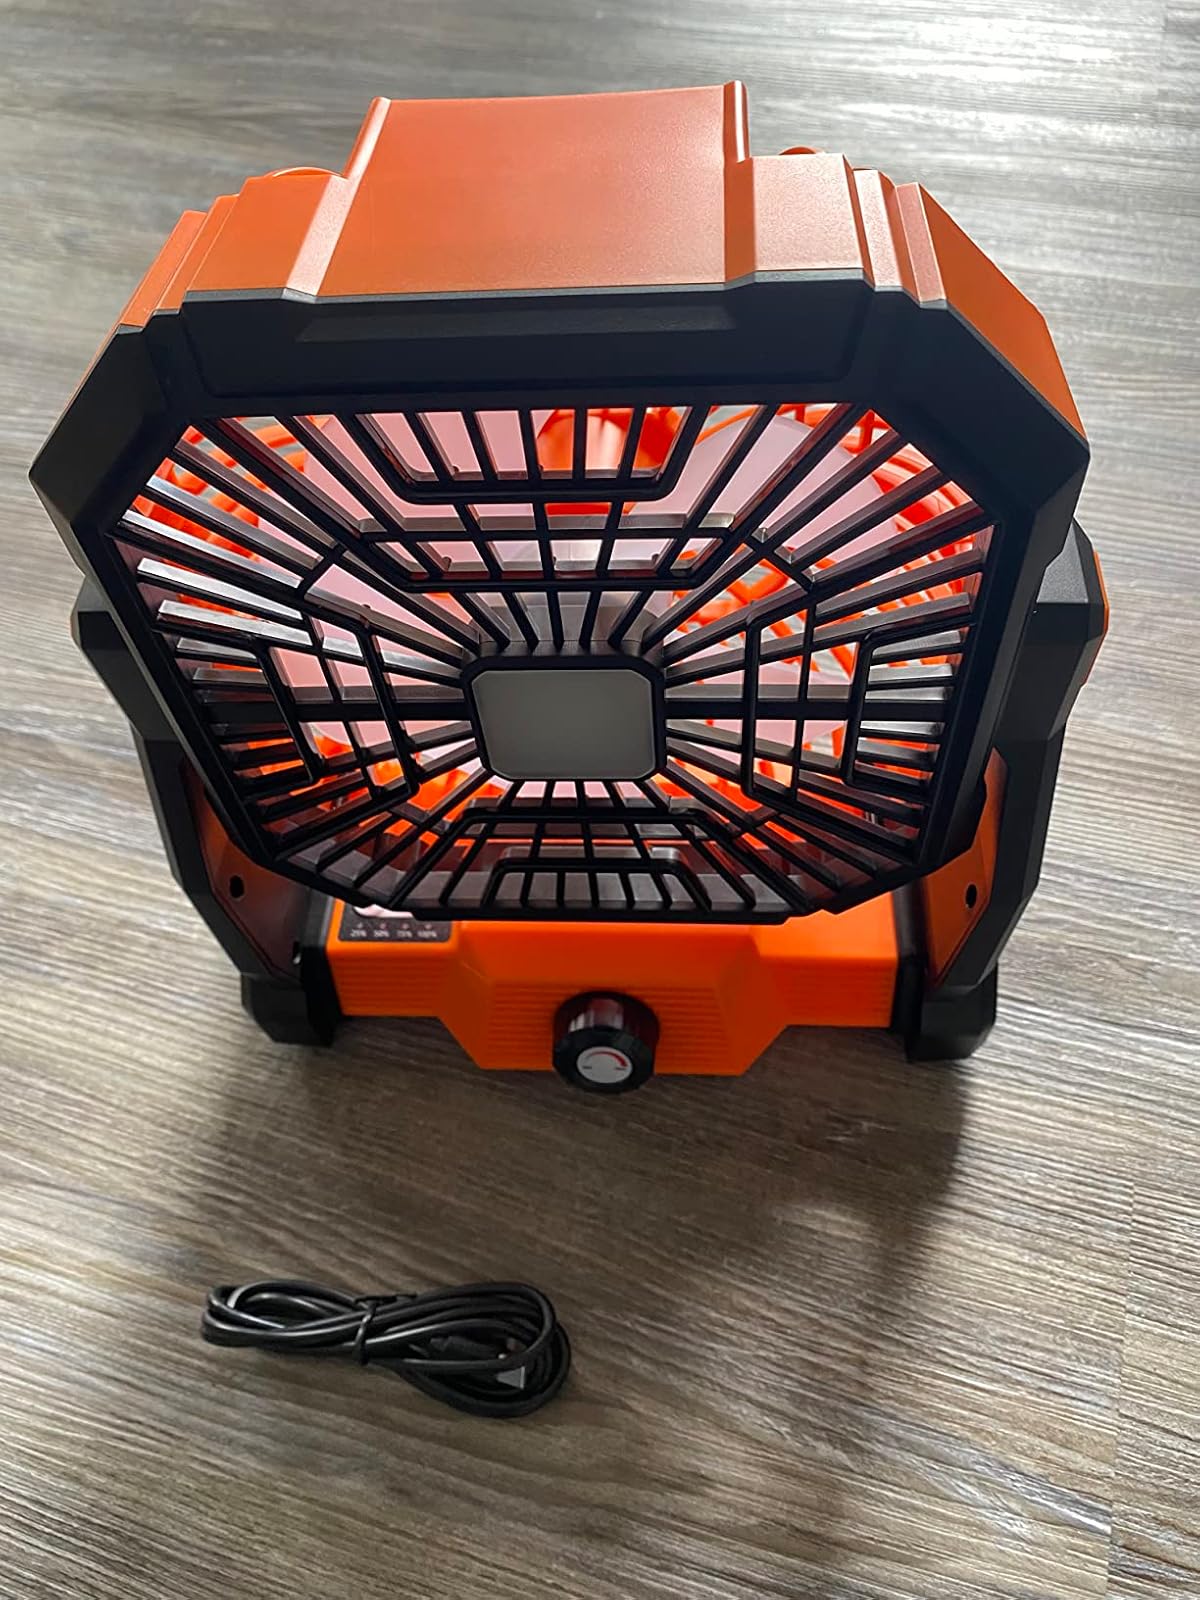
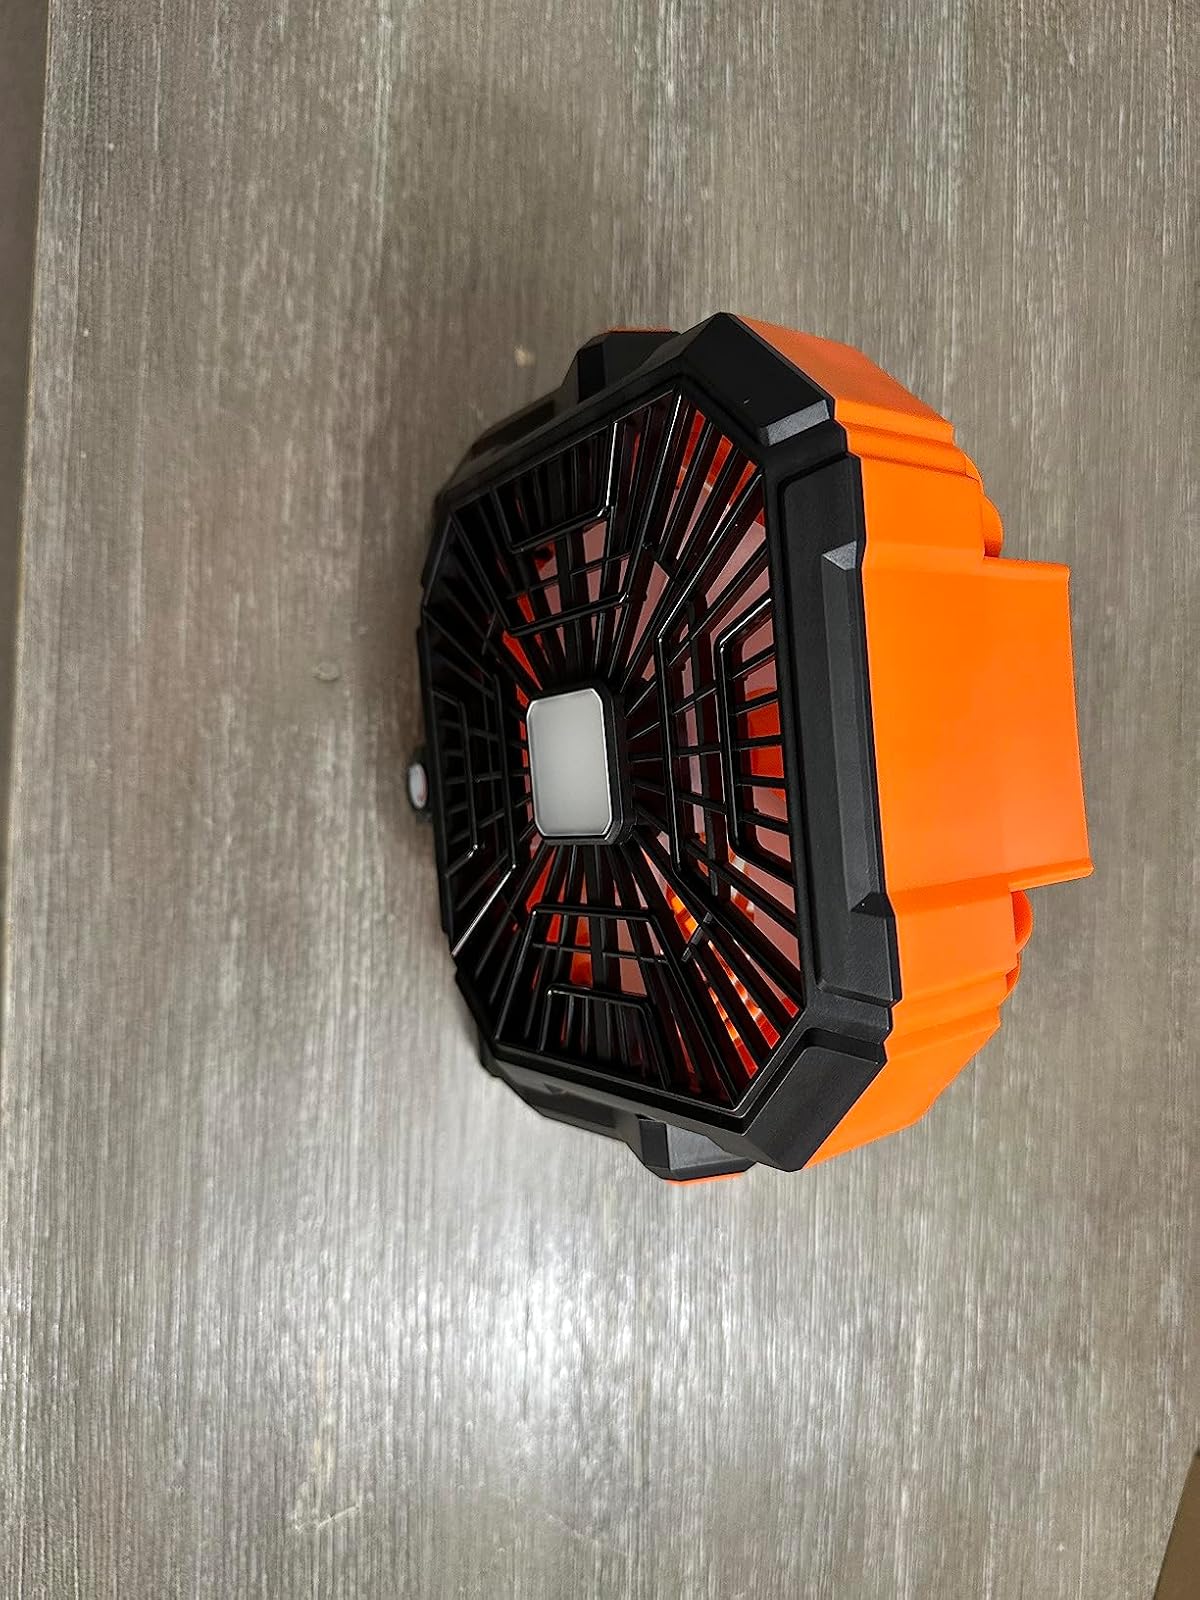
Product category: lantern
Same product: yes